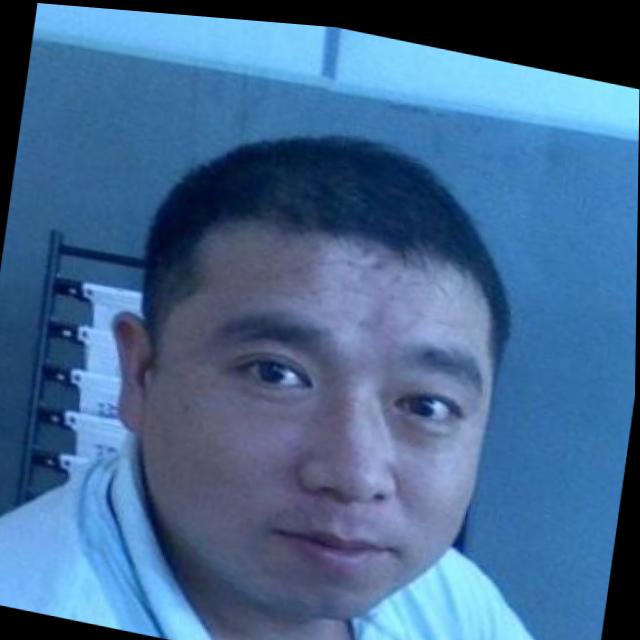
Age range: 21-44